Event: Nepal Earthquake
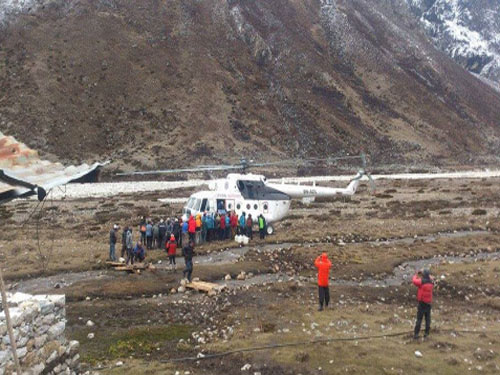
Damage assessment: damage